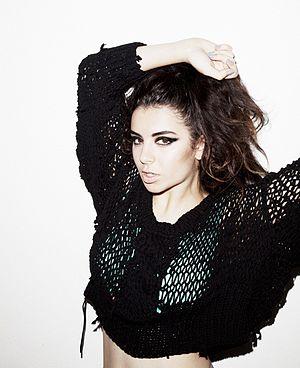
Charli XCX, de son vrai nom Charlotte Emma Aitchison, née le 2 août 1992, est une auteure-compositeure-interprète britannique.